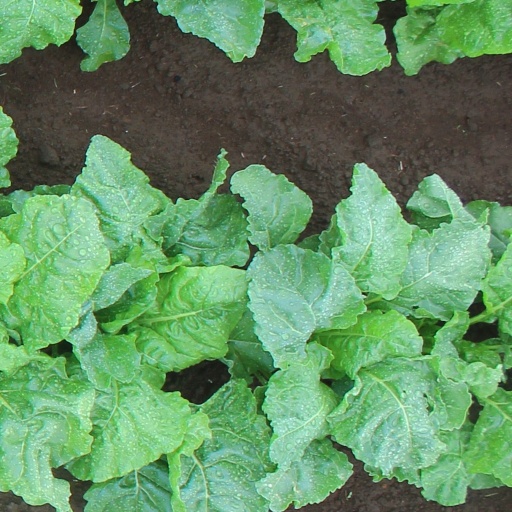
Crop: sugar beet